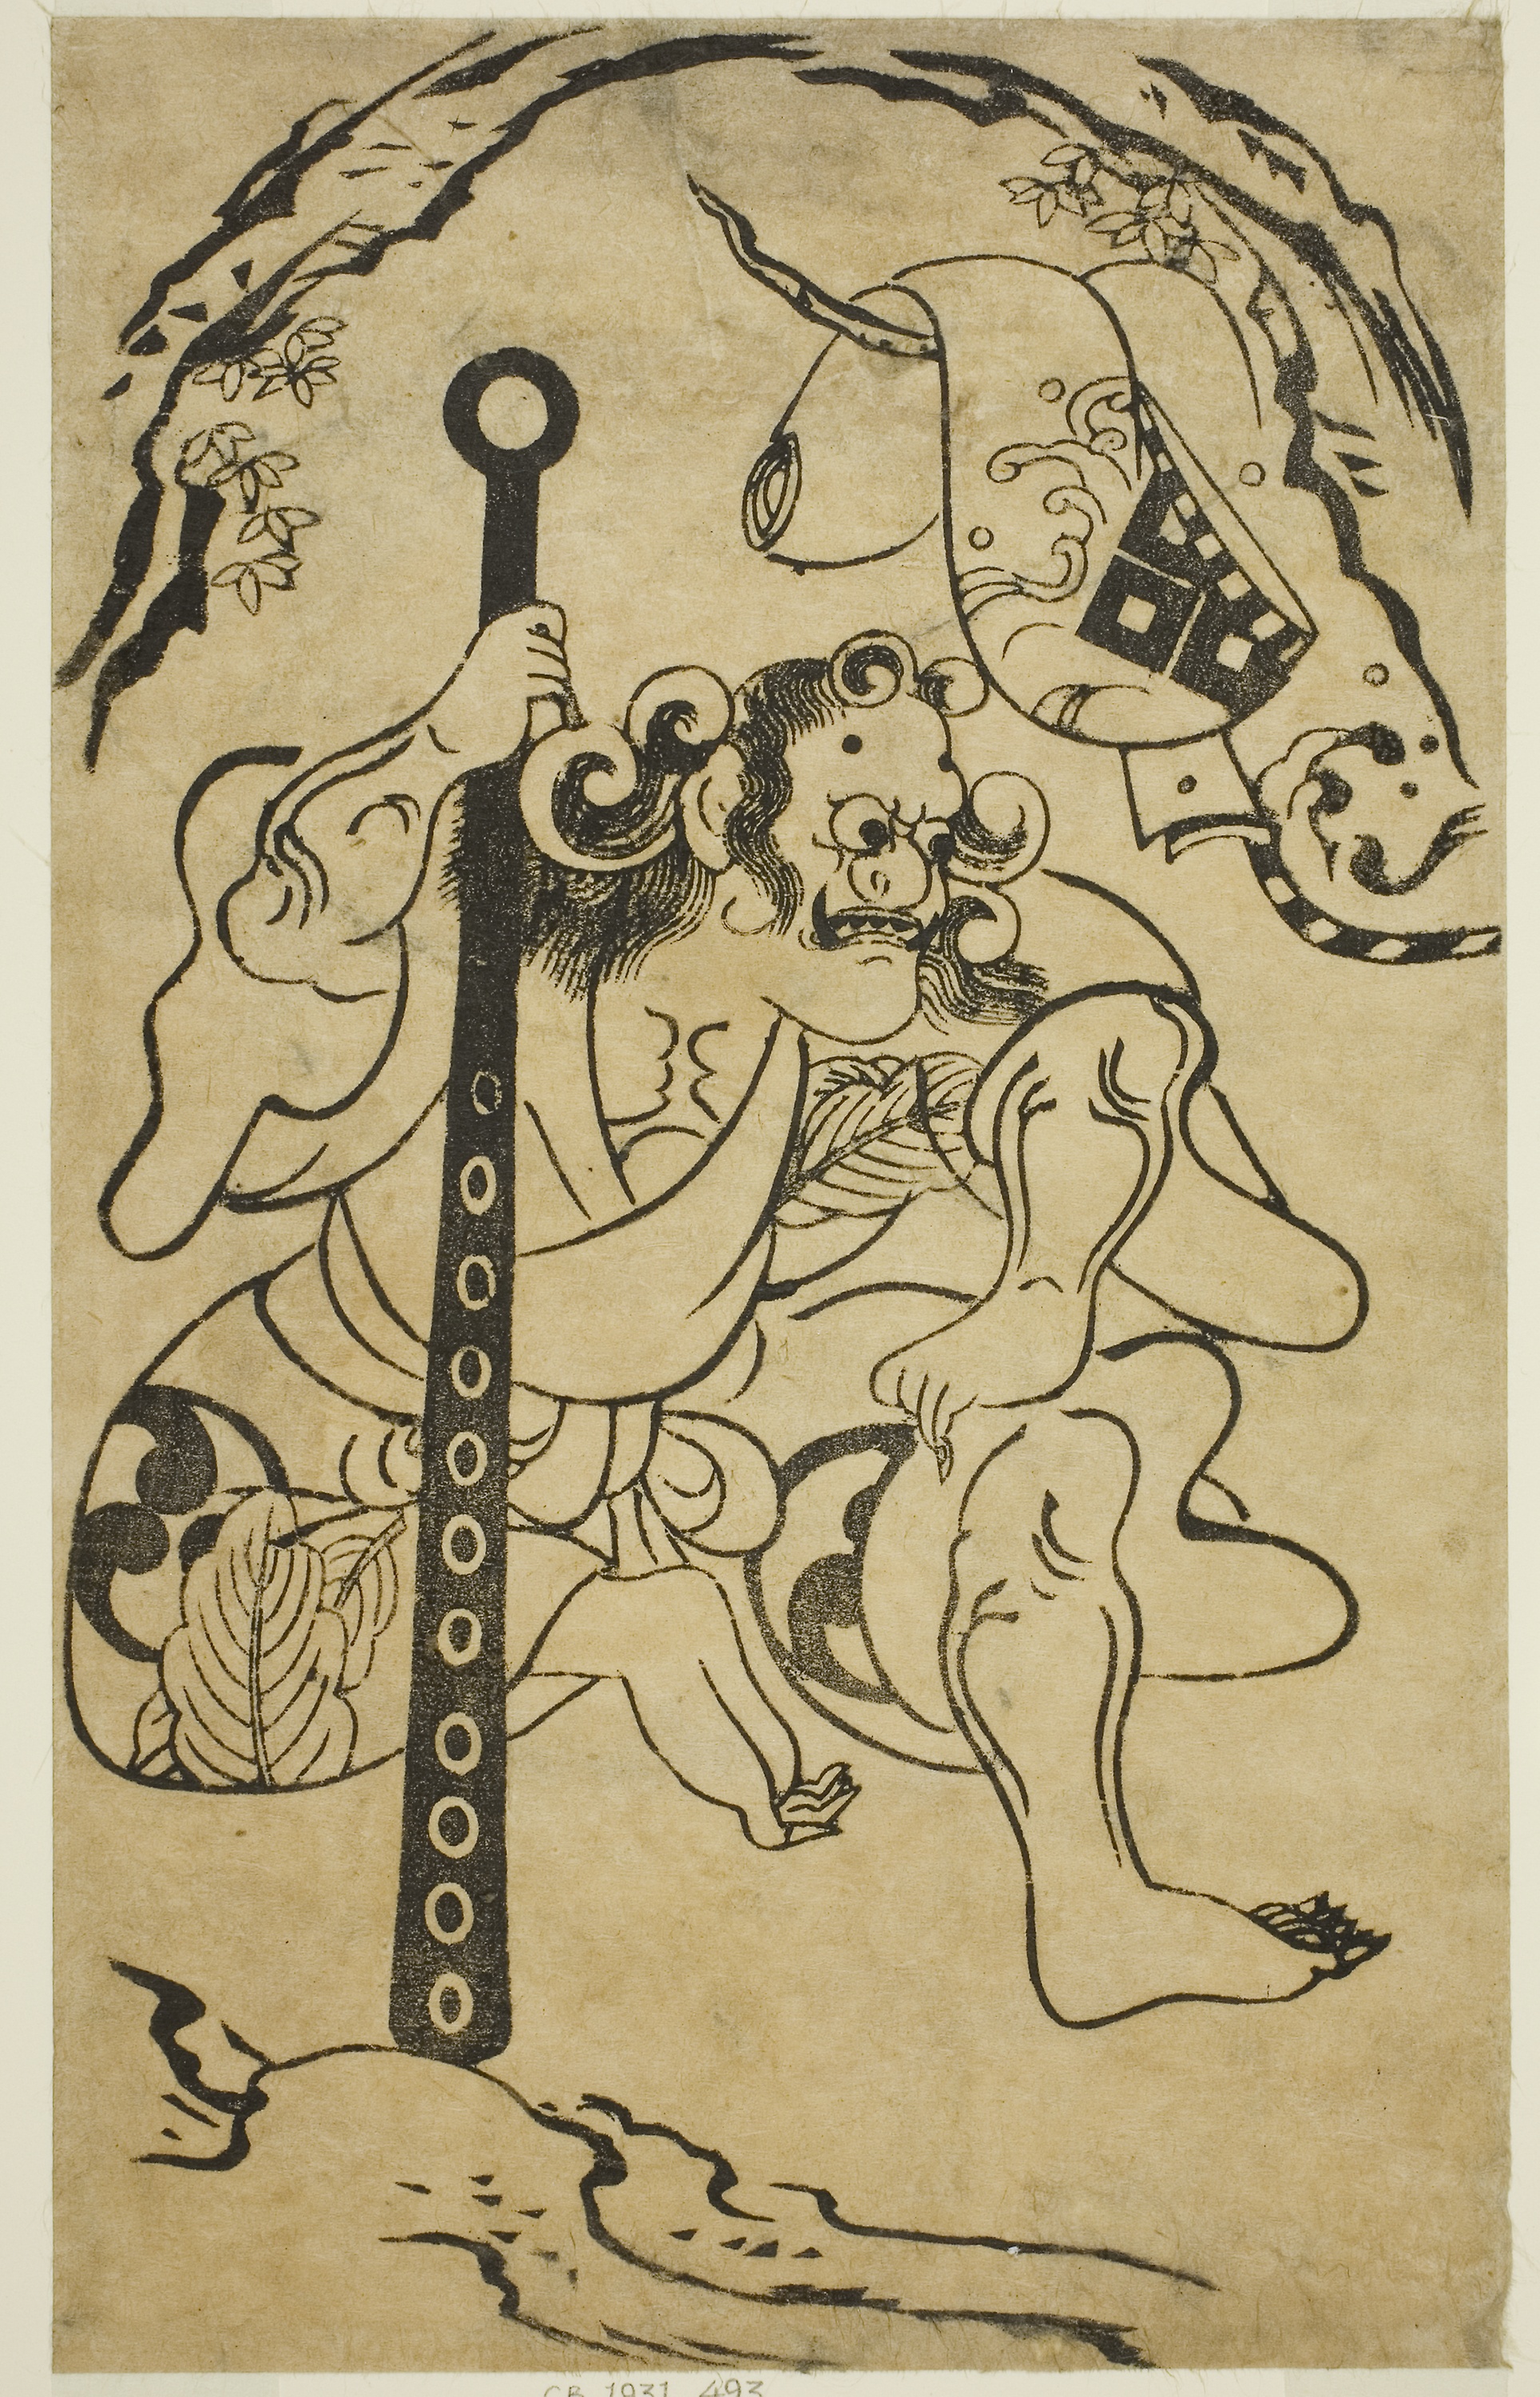
drawing, art, illustration, botany, organism, printmaking, tree, visual arts, plant, artwork, line art, modern art, style